Culture of the United Kingdom

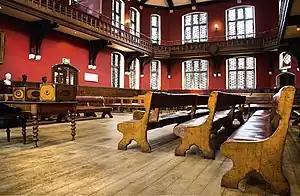
The Oxford Union debate chamber. Called the "world's most prestigious debating society", the Oxford Union has hosted leaders and celebrities.

In Ice Dance, many of the compulsory moves were developed by dancers from the UK in the 1930s. At the 1984 Winter Olympics, Jayne Torvill and Christopher Dean won ice dancing gold with the highest-ever score for a single programme. The pair received perfect 6.0 scores from every judge for artistic impression, and twelve 6.0s and six 5.9s overall.